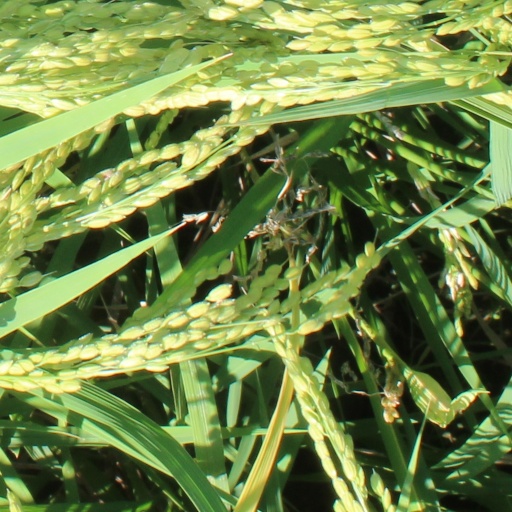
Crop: rice